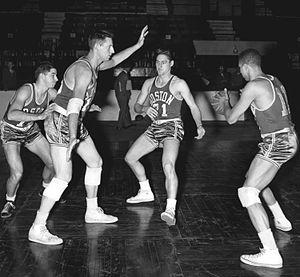
Charles H. Cooper, dit Chuck Cooper, né le 29 septembre 1926 à Pittsburgh en Pennsylvanie et mort le 5 février 1984 dans la même ville fut le premier joueur de basket-ball noir Afro-Américain drafté dans la National Basketball Association.